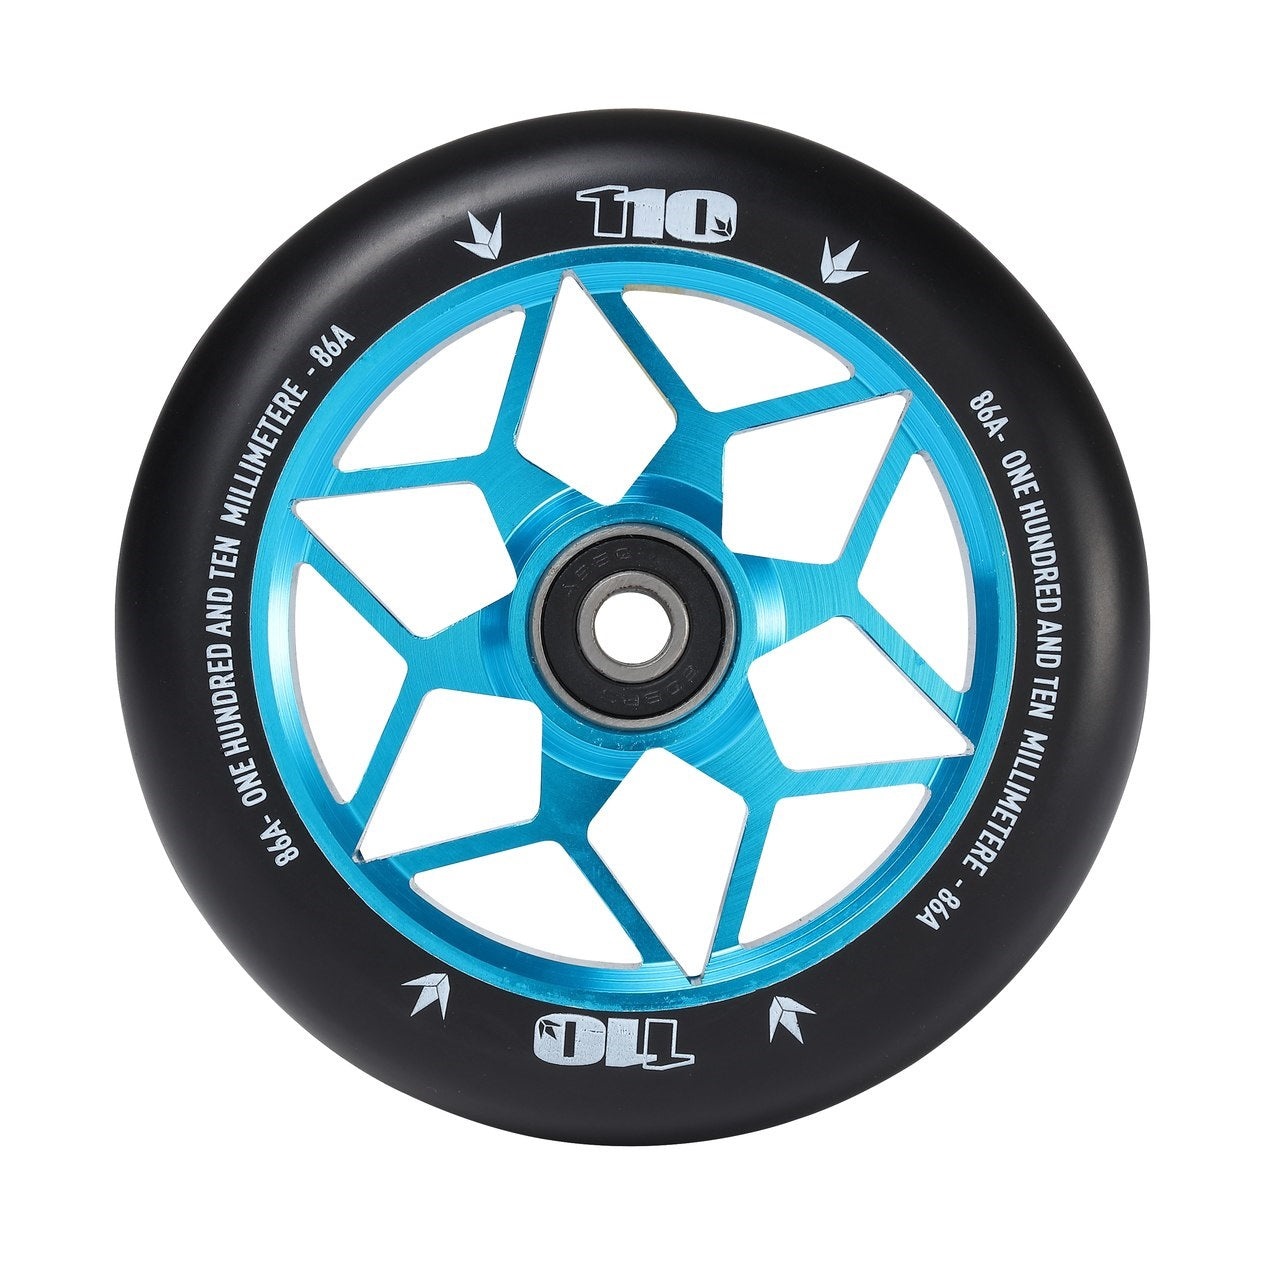
Envy Diamond Scooter Wheel 110mm - Teal (Pair)
Envy Scooters designs some of the most unique and best riding wheels on the market, The Diamond Wheels! They are 110mm in diameter and feature 24mm wide urethane.
Brand: Skates USA
Category: Sporting Goods > Outdoor Recreation > Riding Scooters > Kick Scooters